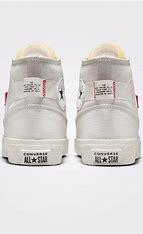
Brand: Converse
Model: Chuck Taylor Alt Star